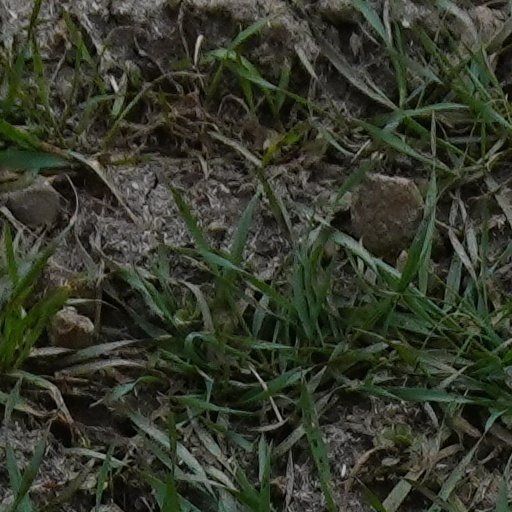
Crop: wheat